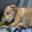
Label: dog